U Sports men's volleyball

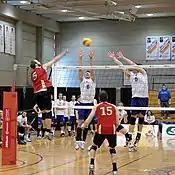
The Laval Rouge et Or play against the Montreal Carabins at PEPS in 2013.

As of the 2022-23 season, the RSEQ begin their season first, on the second Friday of October. The Canada West conference begins play one week later and the OUA conference begins their season on the first weekend of November. All regular season games are in-conference and the schedule ends in approximately mid-February.